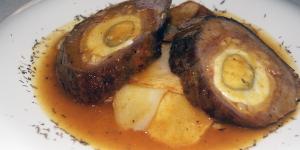
matambre relleno con panceta al horno